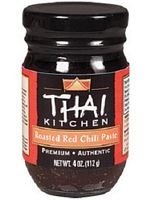
Item Name: Thai Kitchen Roasted Red Chili Paste ( 12x4 OZ)12
Bullet Point: Gluten Free
Product Description: Save On Thai Kitchen 12X 4 Oz Roasted Red Chili Paste <Br><Br>A Concentrated Blend Of Red Chilies And Thai Spices, Combined For A Spicy Flavor. Use As A Stir-Fry Seasoning, A Soup Base, Or As A Condiment For Noodles Or Chicken. Add A Teaspoon To Your Favorite Marinades For A Bit Of Spiciness.: Gluten Free <Br><Br>(Note: This Product Description Is Informational Only. Always Check The Actual Product Label In Your Possession For The Most Accurate Ingredient Information Before Use. For Any Health Or Dietary Related Matter Always Consult Your Doctor Before Use.)
Value: 48.0
Unit: OZ

Price: 5.18